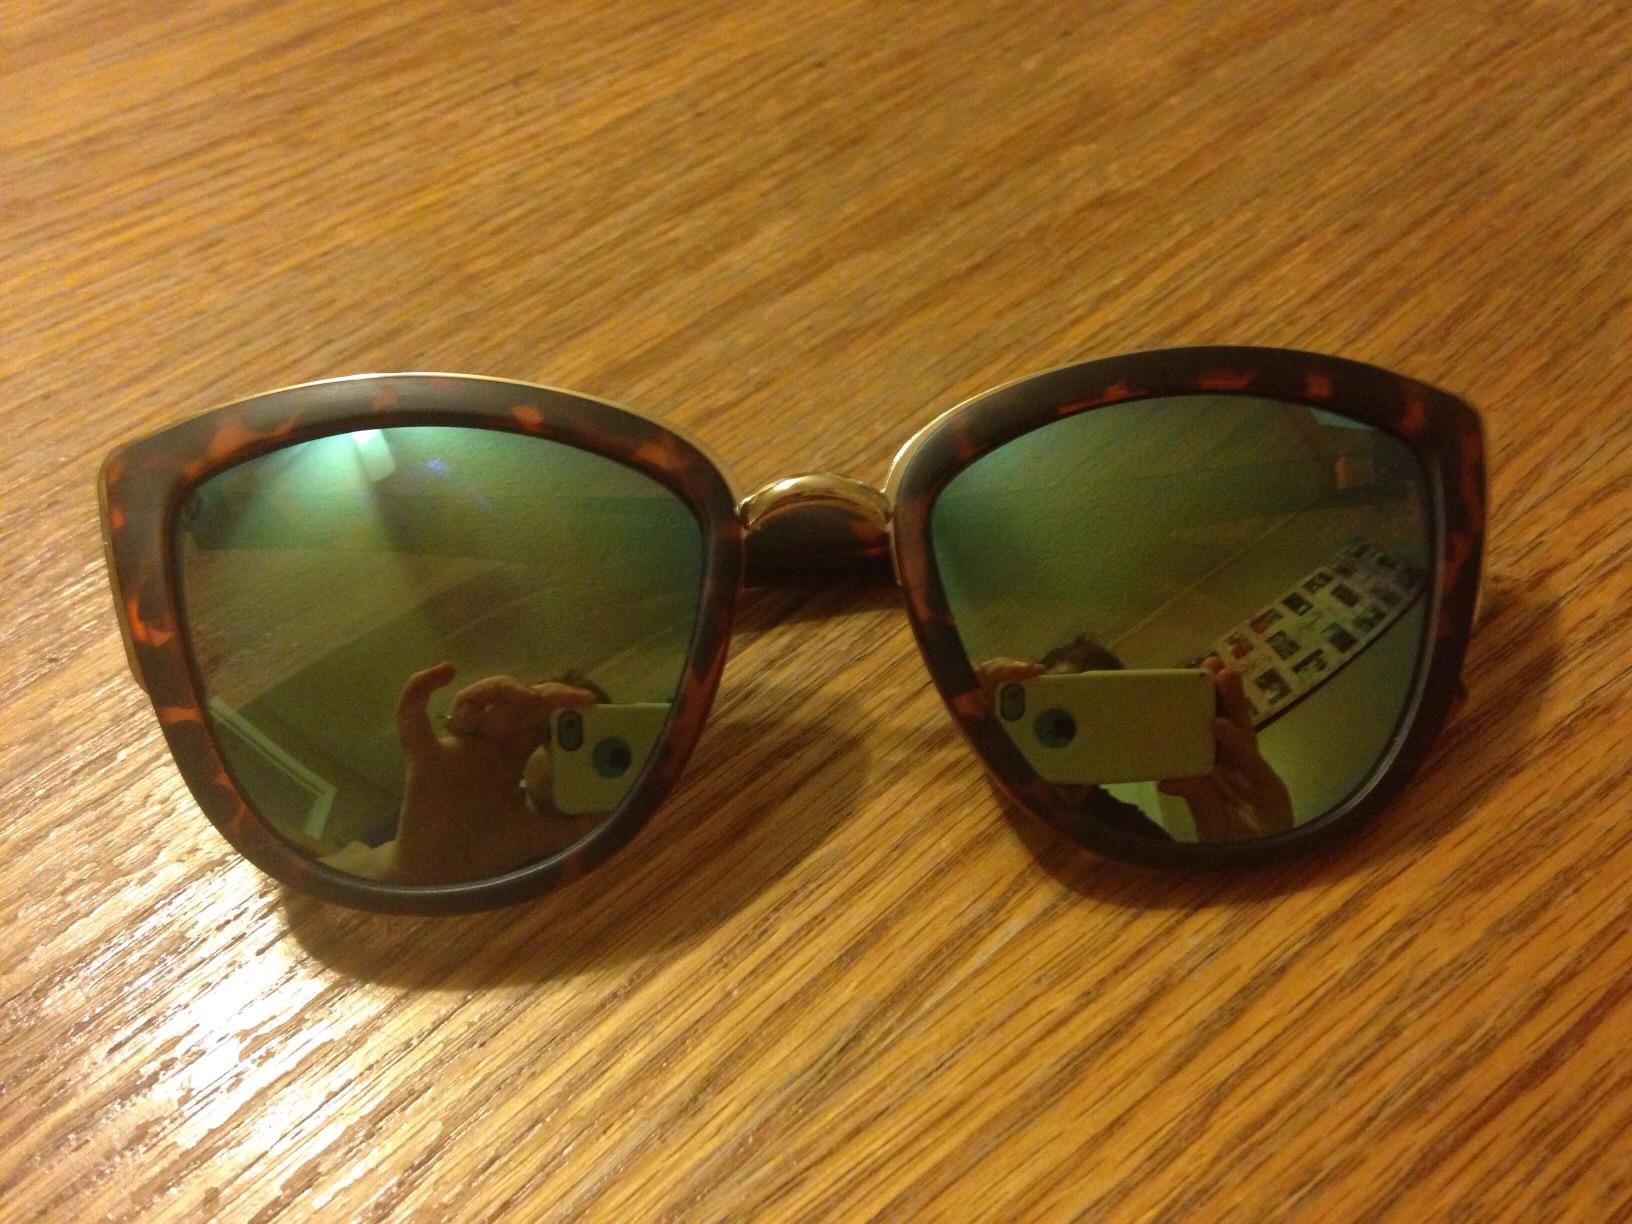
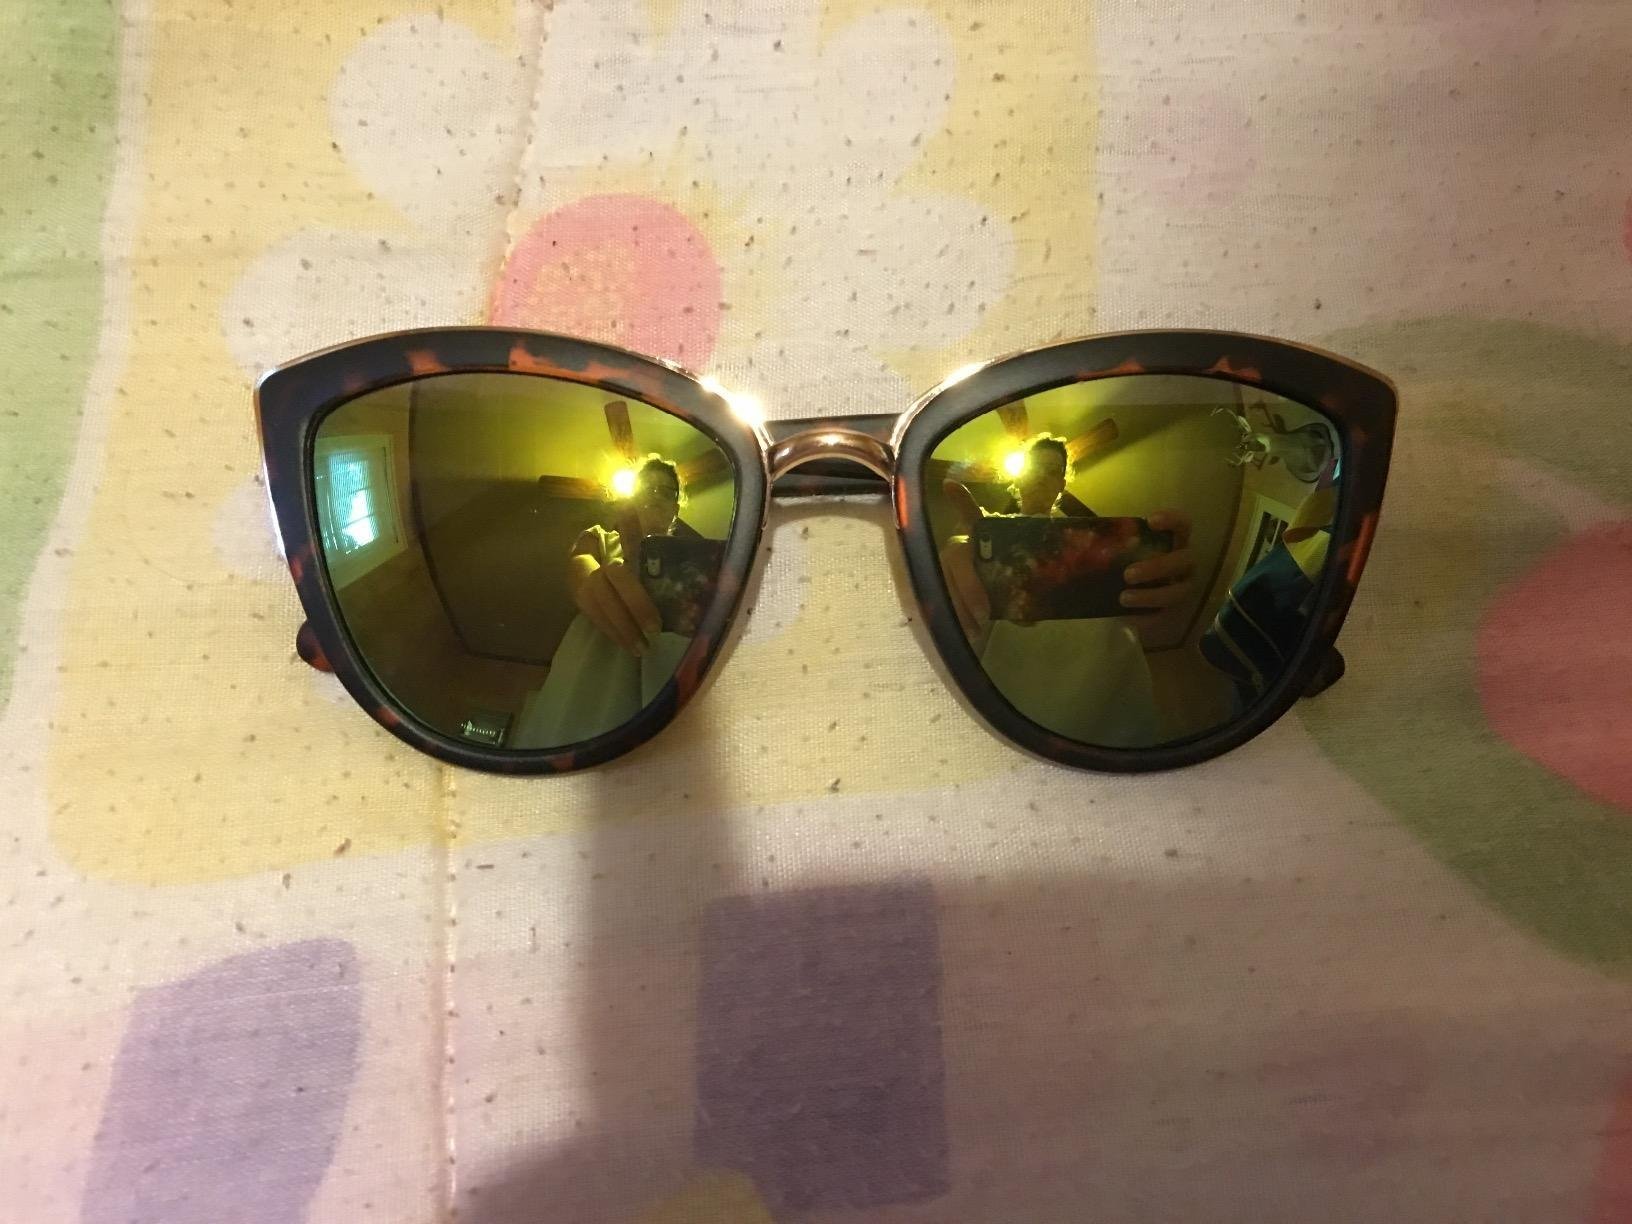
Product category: accessories_sunglasses
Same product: yes